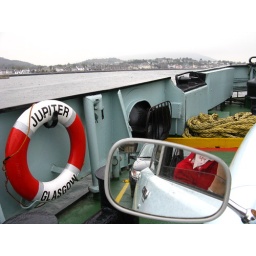
Heading back home on Sunday morning. Stayed in the car and finished Atonement.